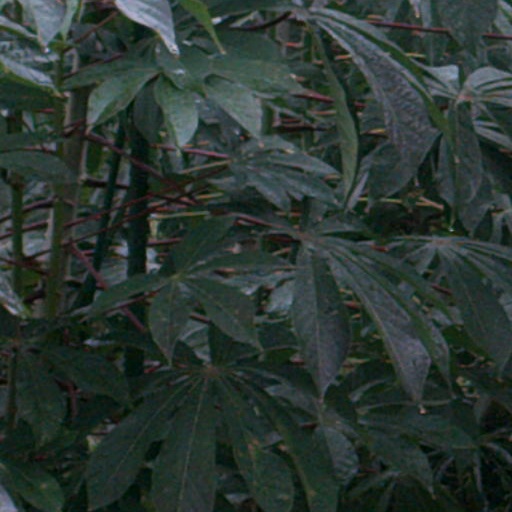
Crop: cassava